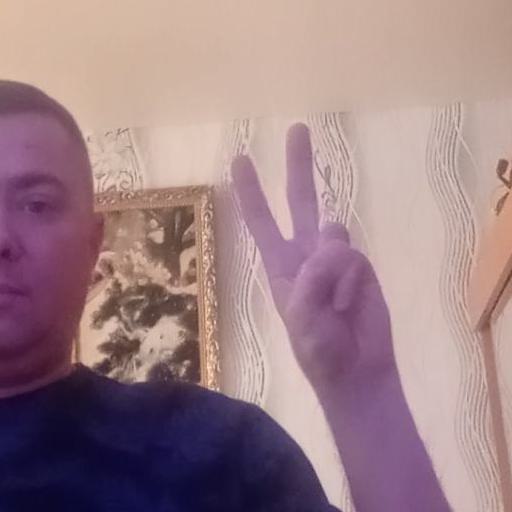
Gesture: peace